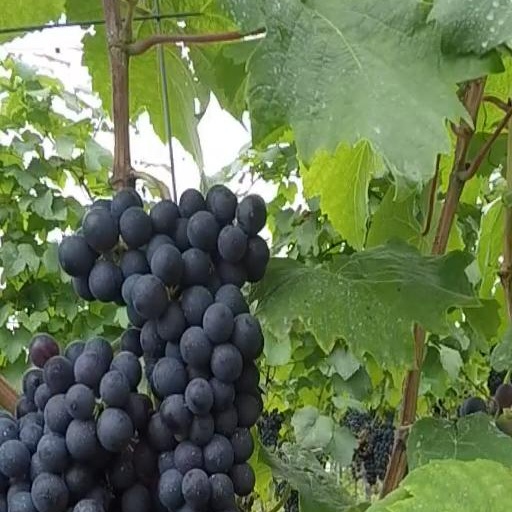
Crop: grape